Bulgaria during World War I

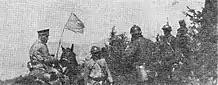
Bulgarian major Ivanov with white flag surrendering to Serbian 7th Danube regiment near Kumanovo

Around 150,000 Serbian troops gathered in different Albanian ports and were evacuated by Allied ships to the island of Korfu. This beaten and demoralized force had lost practically all its equipment and had to be rebuilt from scratch.